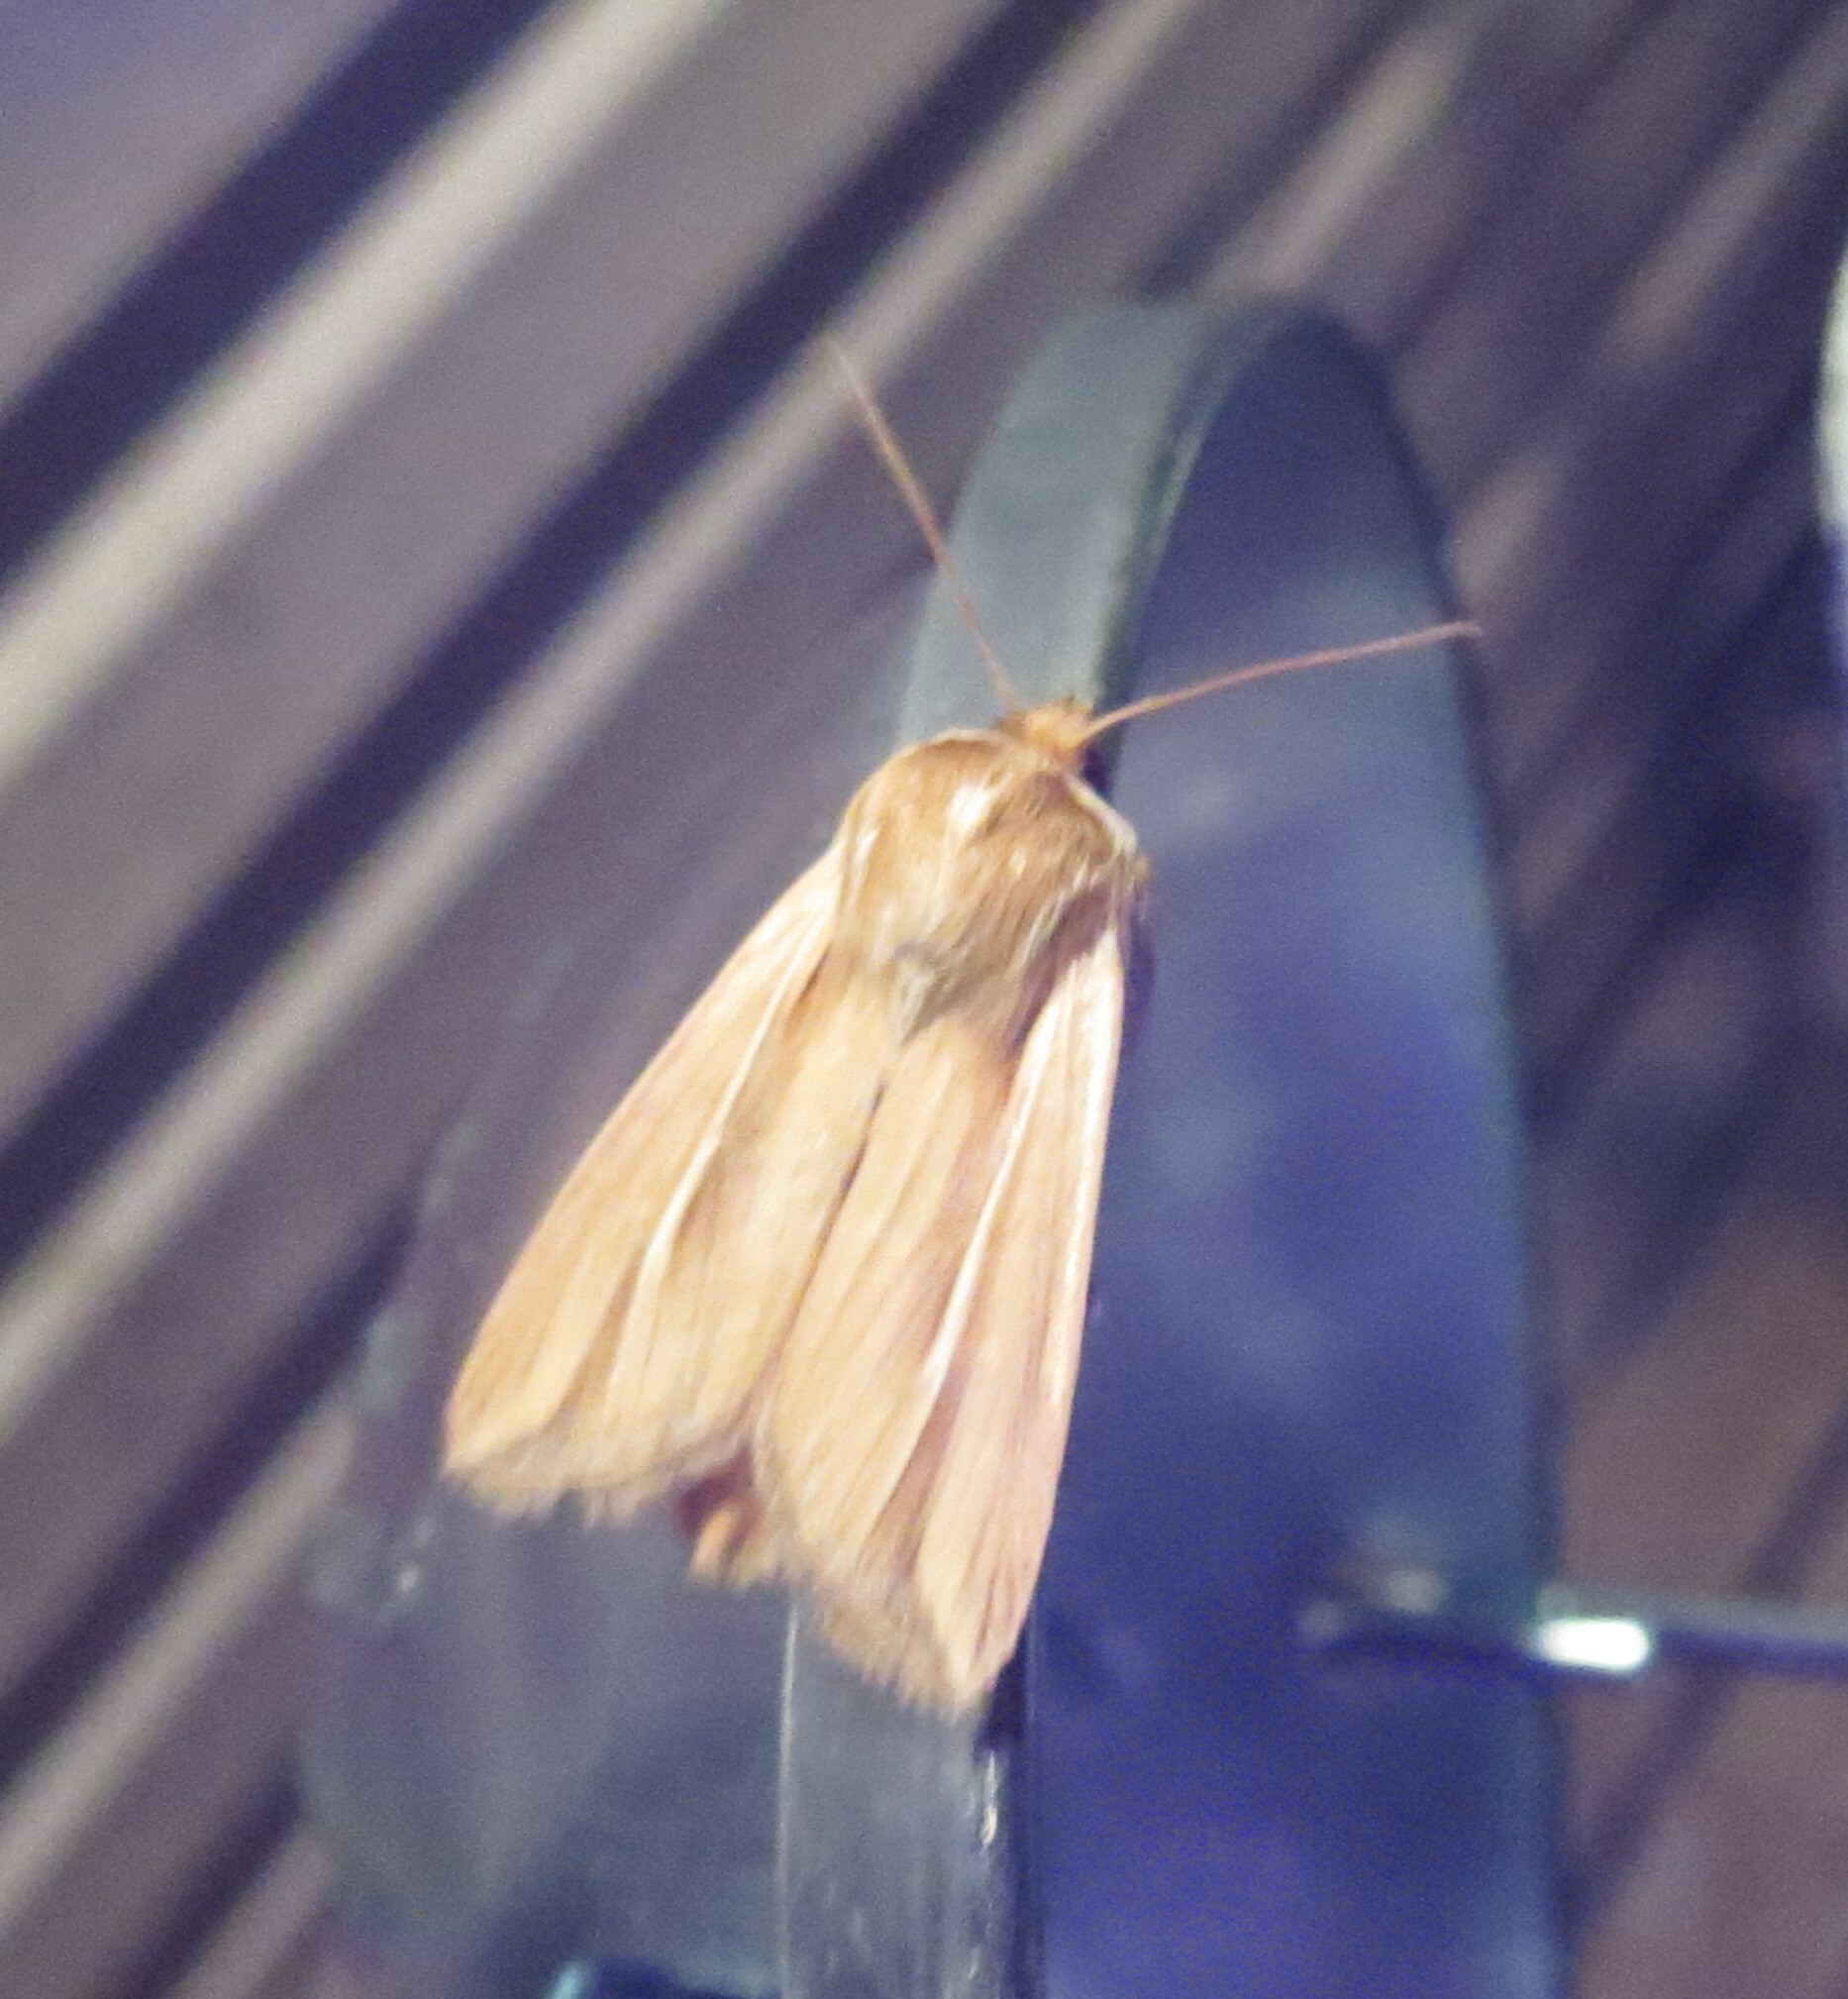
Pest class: wheathead_armyworm_Dargida_diffusa